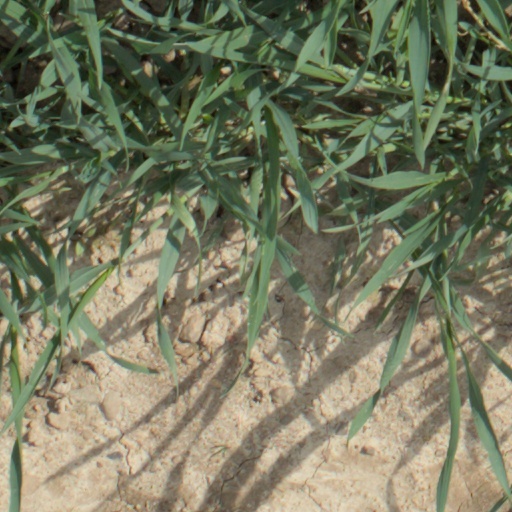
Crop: wheat